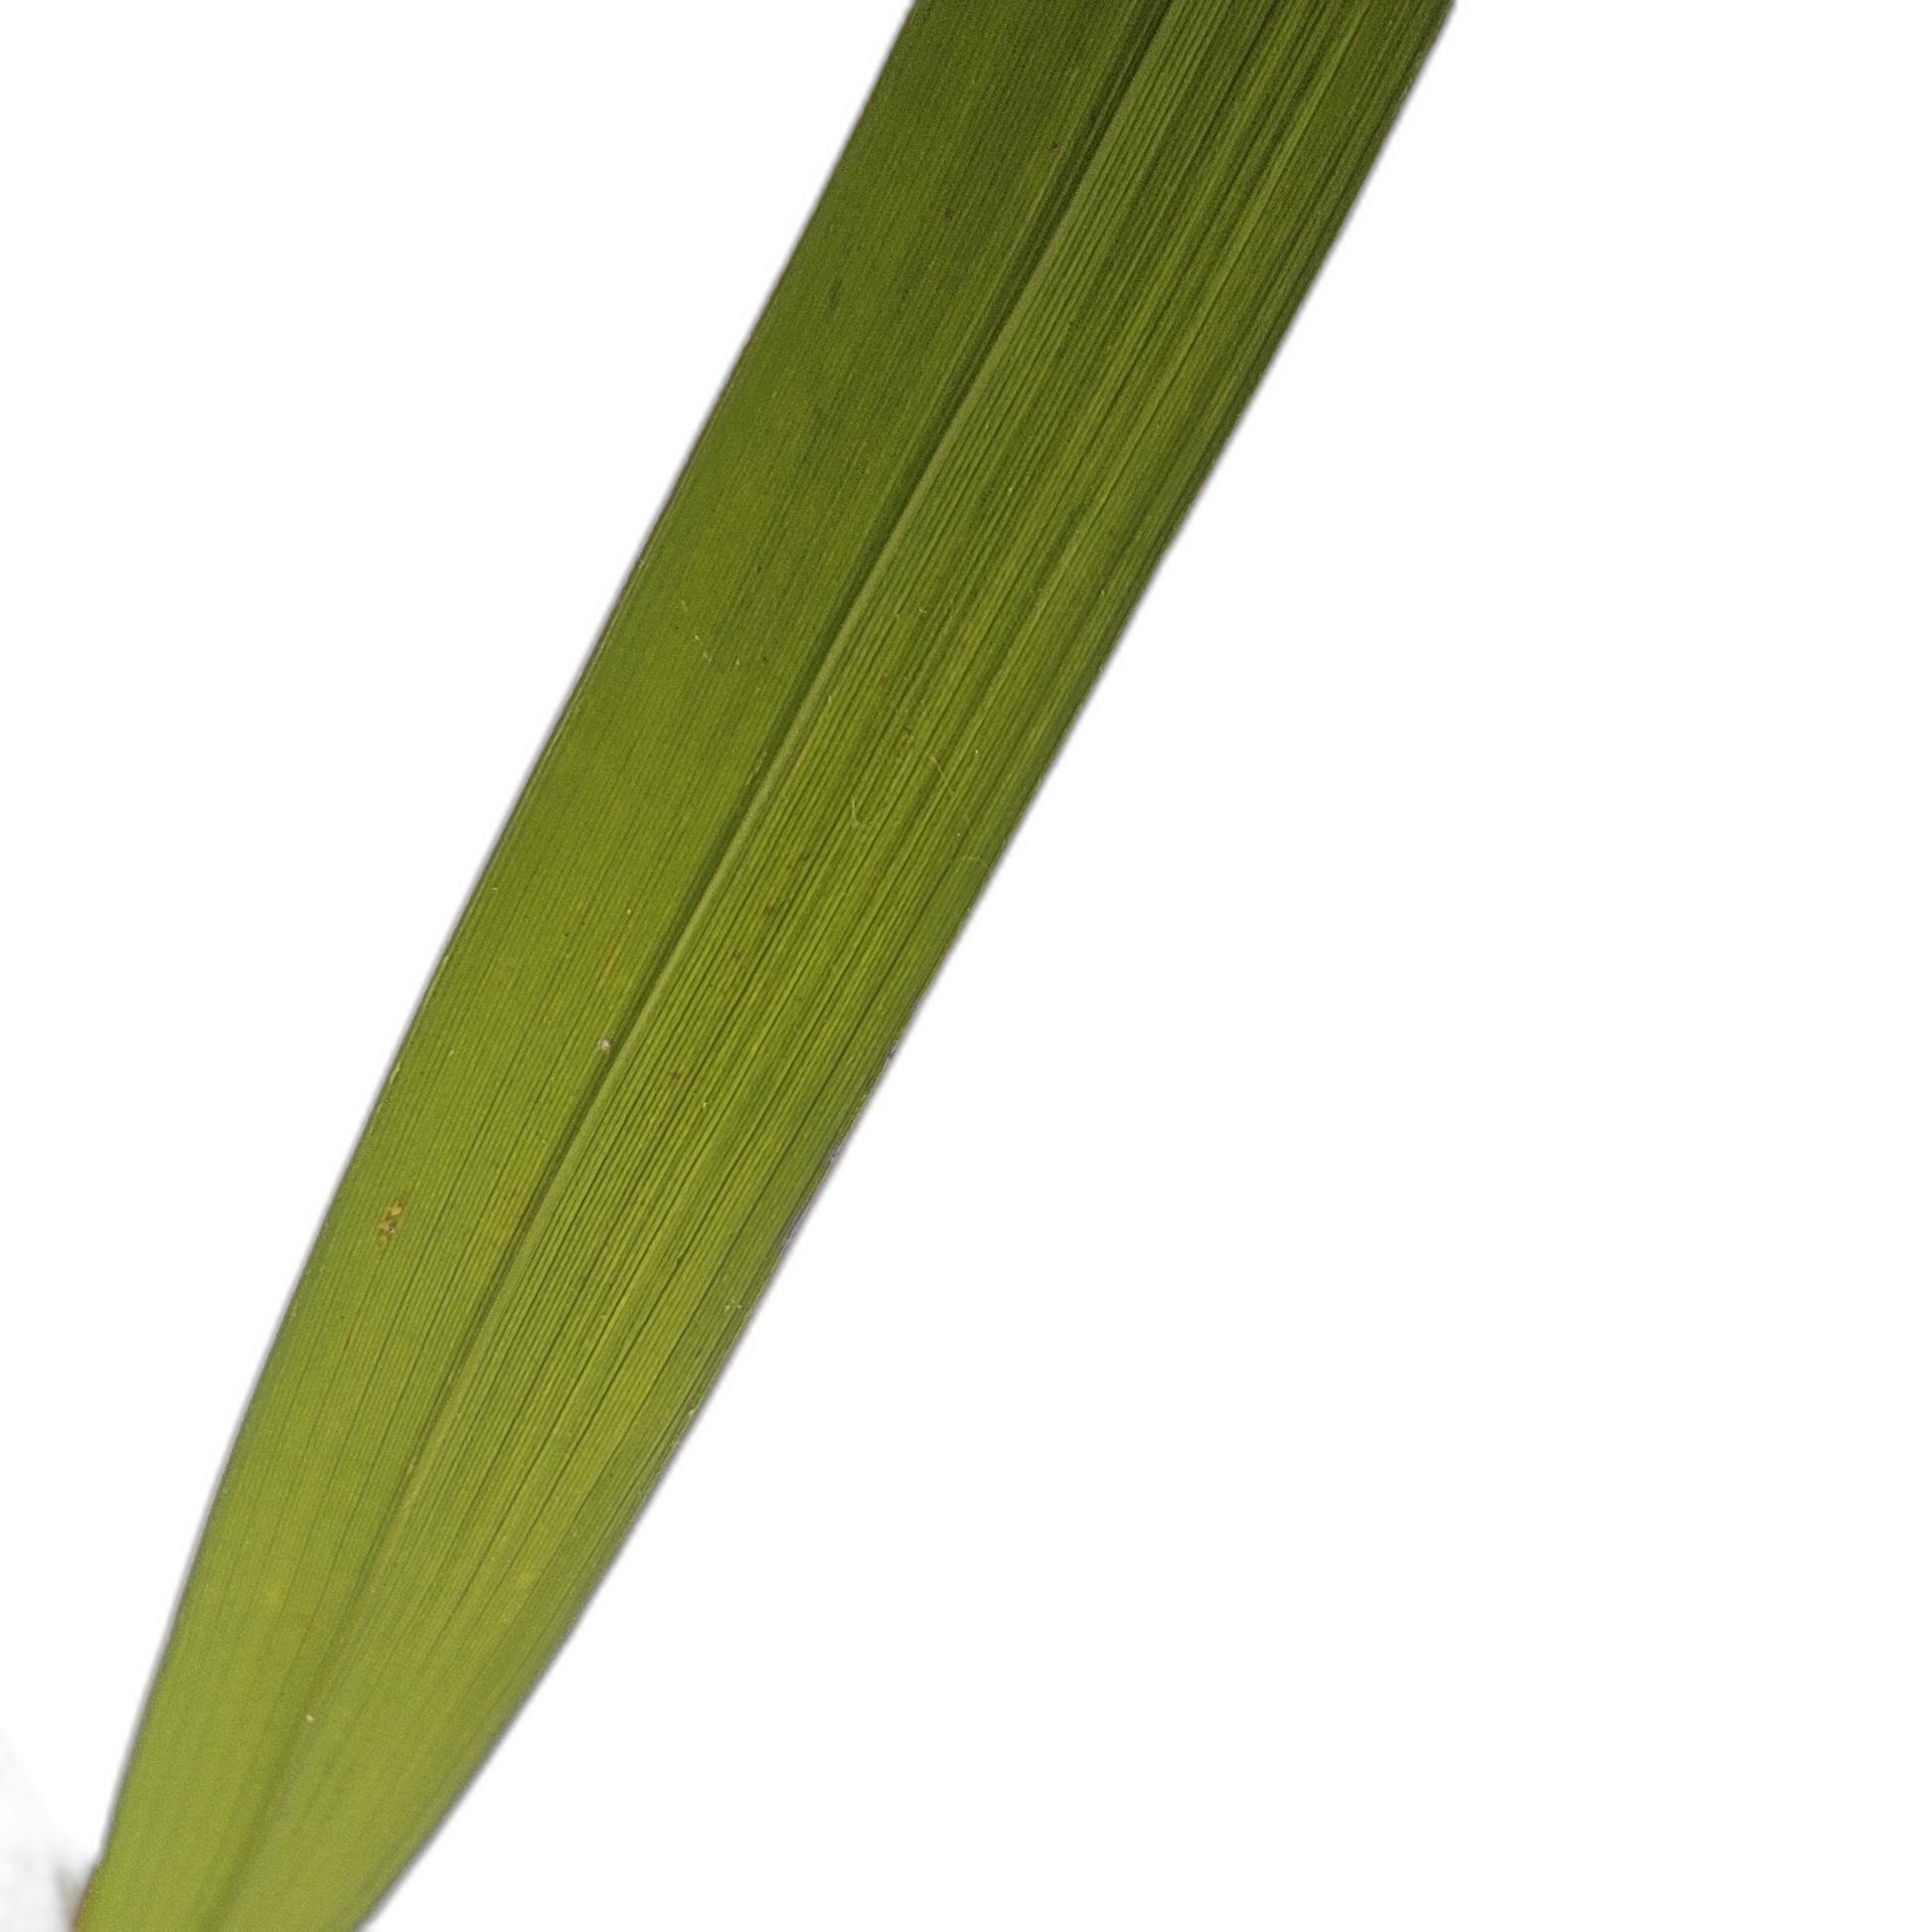
Label: Healthy